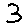
Label: 3